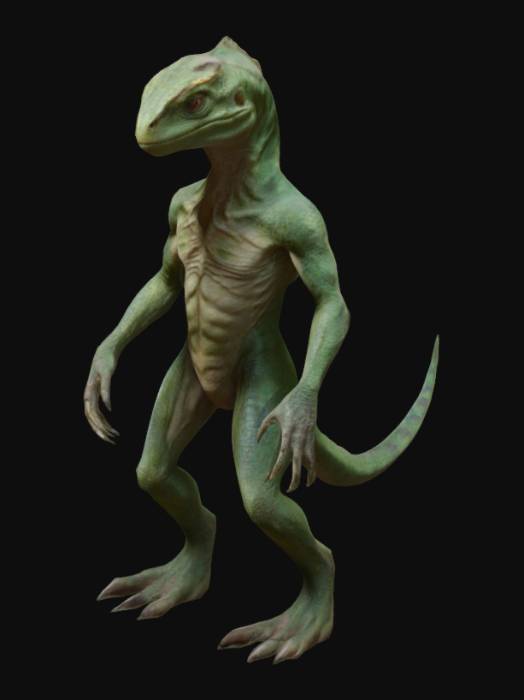
미적 점수 (1~10점): 7